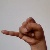
The image shows a hand gesture representing the letter 'J' in Indian Sign Language.